Battle of Ipsus

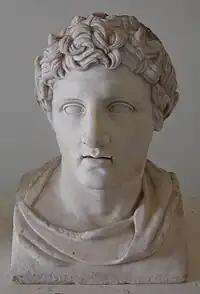
Demetrius, son of Antigonus

Whilst settling his army for the winter, Antigonus heard the news that Seleucus was en route from the eastern satrapies to support Lysimachus. He therefore dispatched messengers to Demetrius, ordering him to bring his army over to Asia to reinforce the Antigonid forces. Demetrius had in the meantime continued his campaign in Greece, and although Cassander had blocked the land-passes, Demetrius had entered Thessaly by sea. There had followed a somewhat inconsequential campaign of manoeuvre between the two armies in Thessaly, before Demetrius received his father's messages asking for reinforcements. Demetrius thus hastily arranged a truce with Cassander, and took his army by sea across the Aegean to Ephesos. He recaptured Ephesos, and marched north to the Hellespont, where he established a strong garrison and fleet to prevent European reinforcements reaching the allied army in Asia. Demetrius then also dispersed his army into winter quarters.